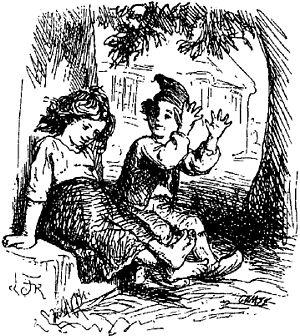
Hans Christian Andersen est un romancier, dramaturge, conteur et poète danois, célèbre pour ses nouvelles et ses « contes de fées ».